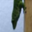
Label: lizard